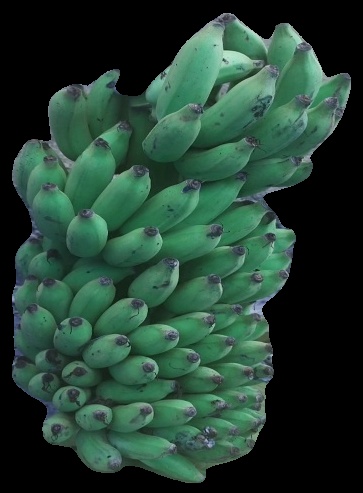
Variety: elakki-bale
Grade: grade2